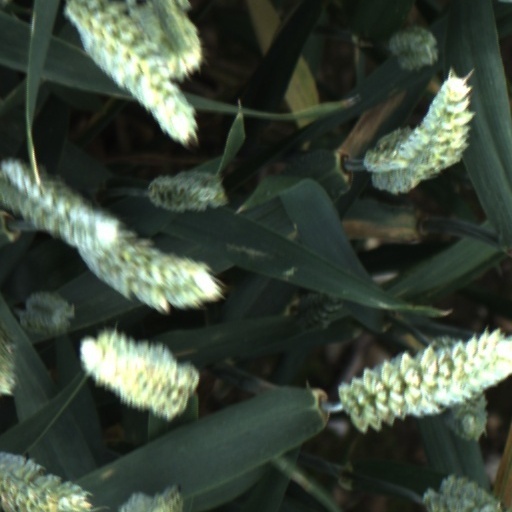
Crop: wheat